Blyth Bridge

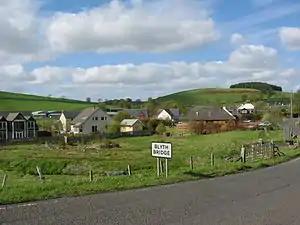
Blyth Bridge

Blyth Bridge is a small hamlet in the Scottish Borders area of Scotland, near to West Linton.